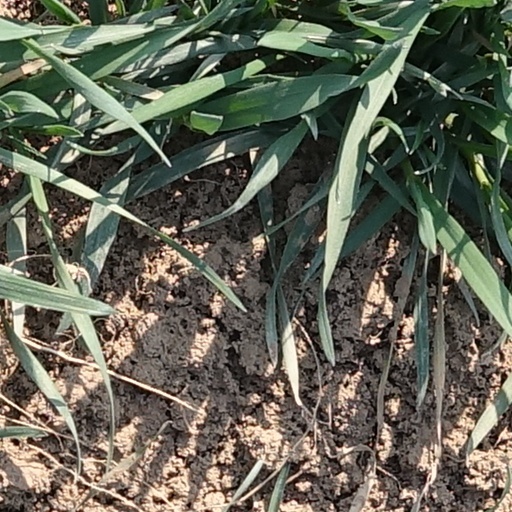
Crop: wheat